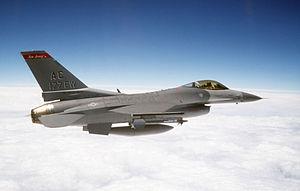
Le F-16 Fighting Falcon est un avion de combat multirôle développé par General Dynamics pour les États-Unis dans les années 1970.
Le 11 septembre 2001, le vol 93 d'United Airlines, effectué sur un Boeing 757-200, est détourné par quatre terroristes d'Al-Qaïda et s'écrase au sol en Pennsylvanie après que les passagers, informés des attaques du World Trade Center et du Pentagone, ont tenté d'en reprendre les commandes. Cette révolte force les terroristes à s'écraser prématurément, tuant les 44 personnes à bord.